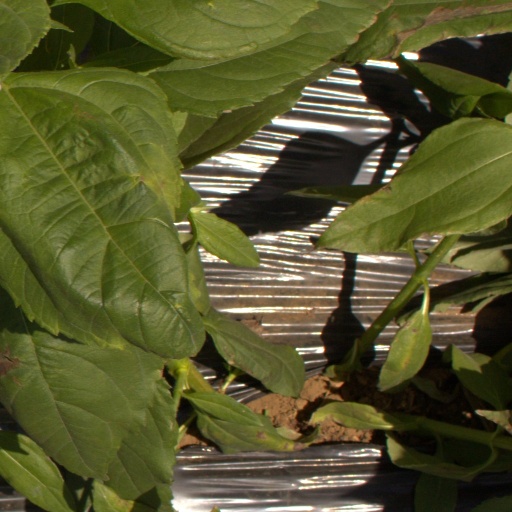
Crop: Jerusalem artichoke